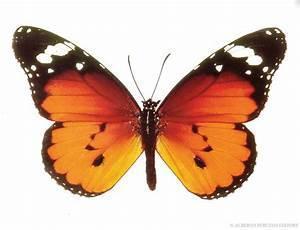
butterfly